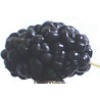
Label: mulberry